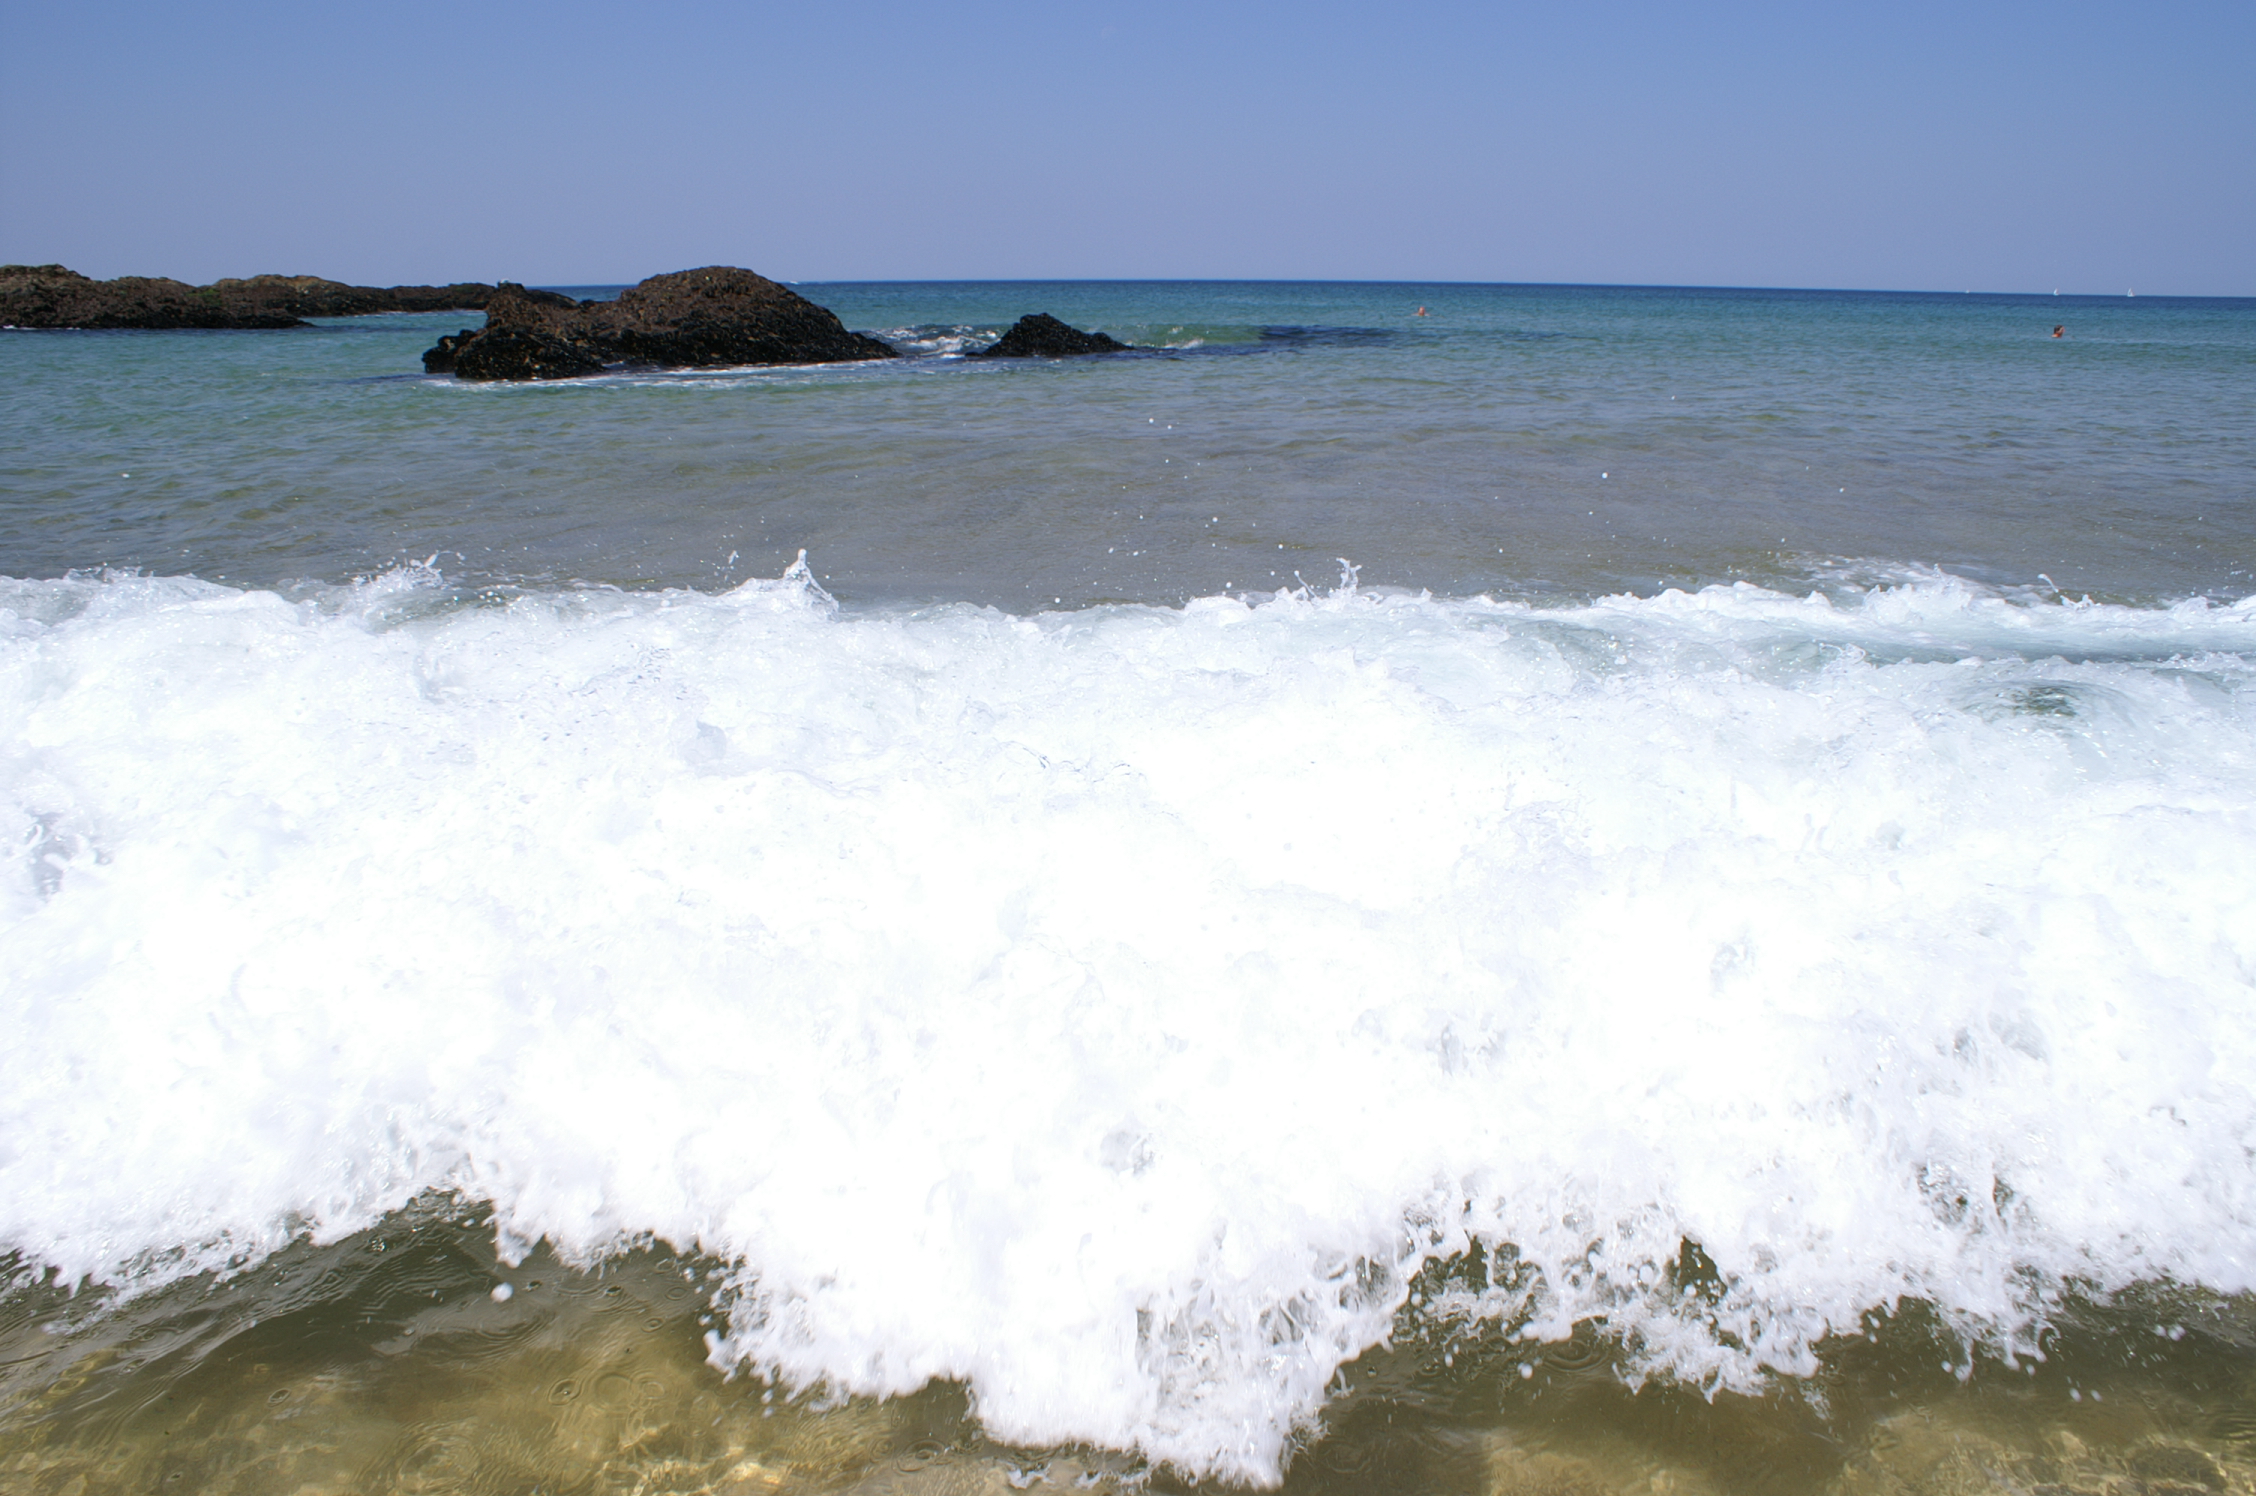
beach, sea, coast, ocean, shore, wave, france, plaza, body of water, strand, plage, playa, praia, atlantique, atlantic, bach, vague, spiaggia, cape, brittany, bretagne, morbihan, welle, belleile, rand, atlantik, ranta, donnant, str ndinni, wind wave